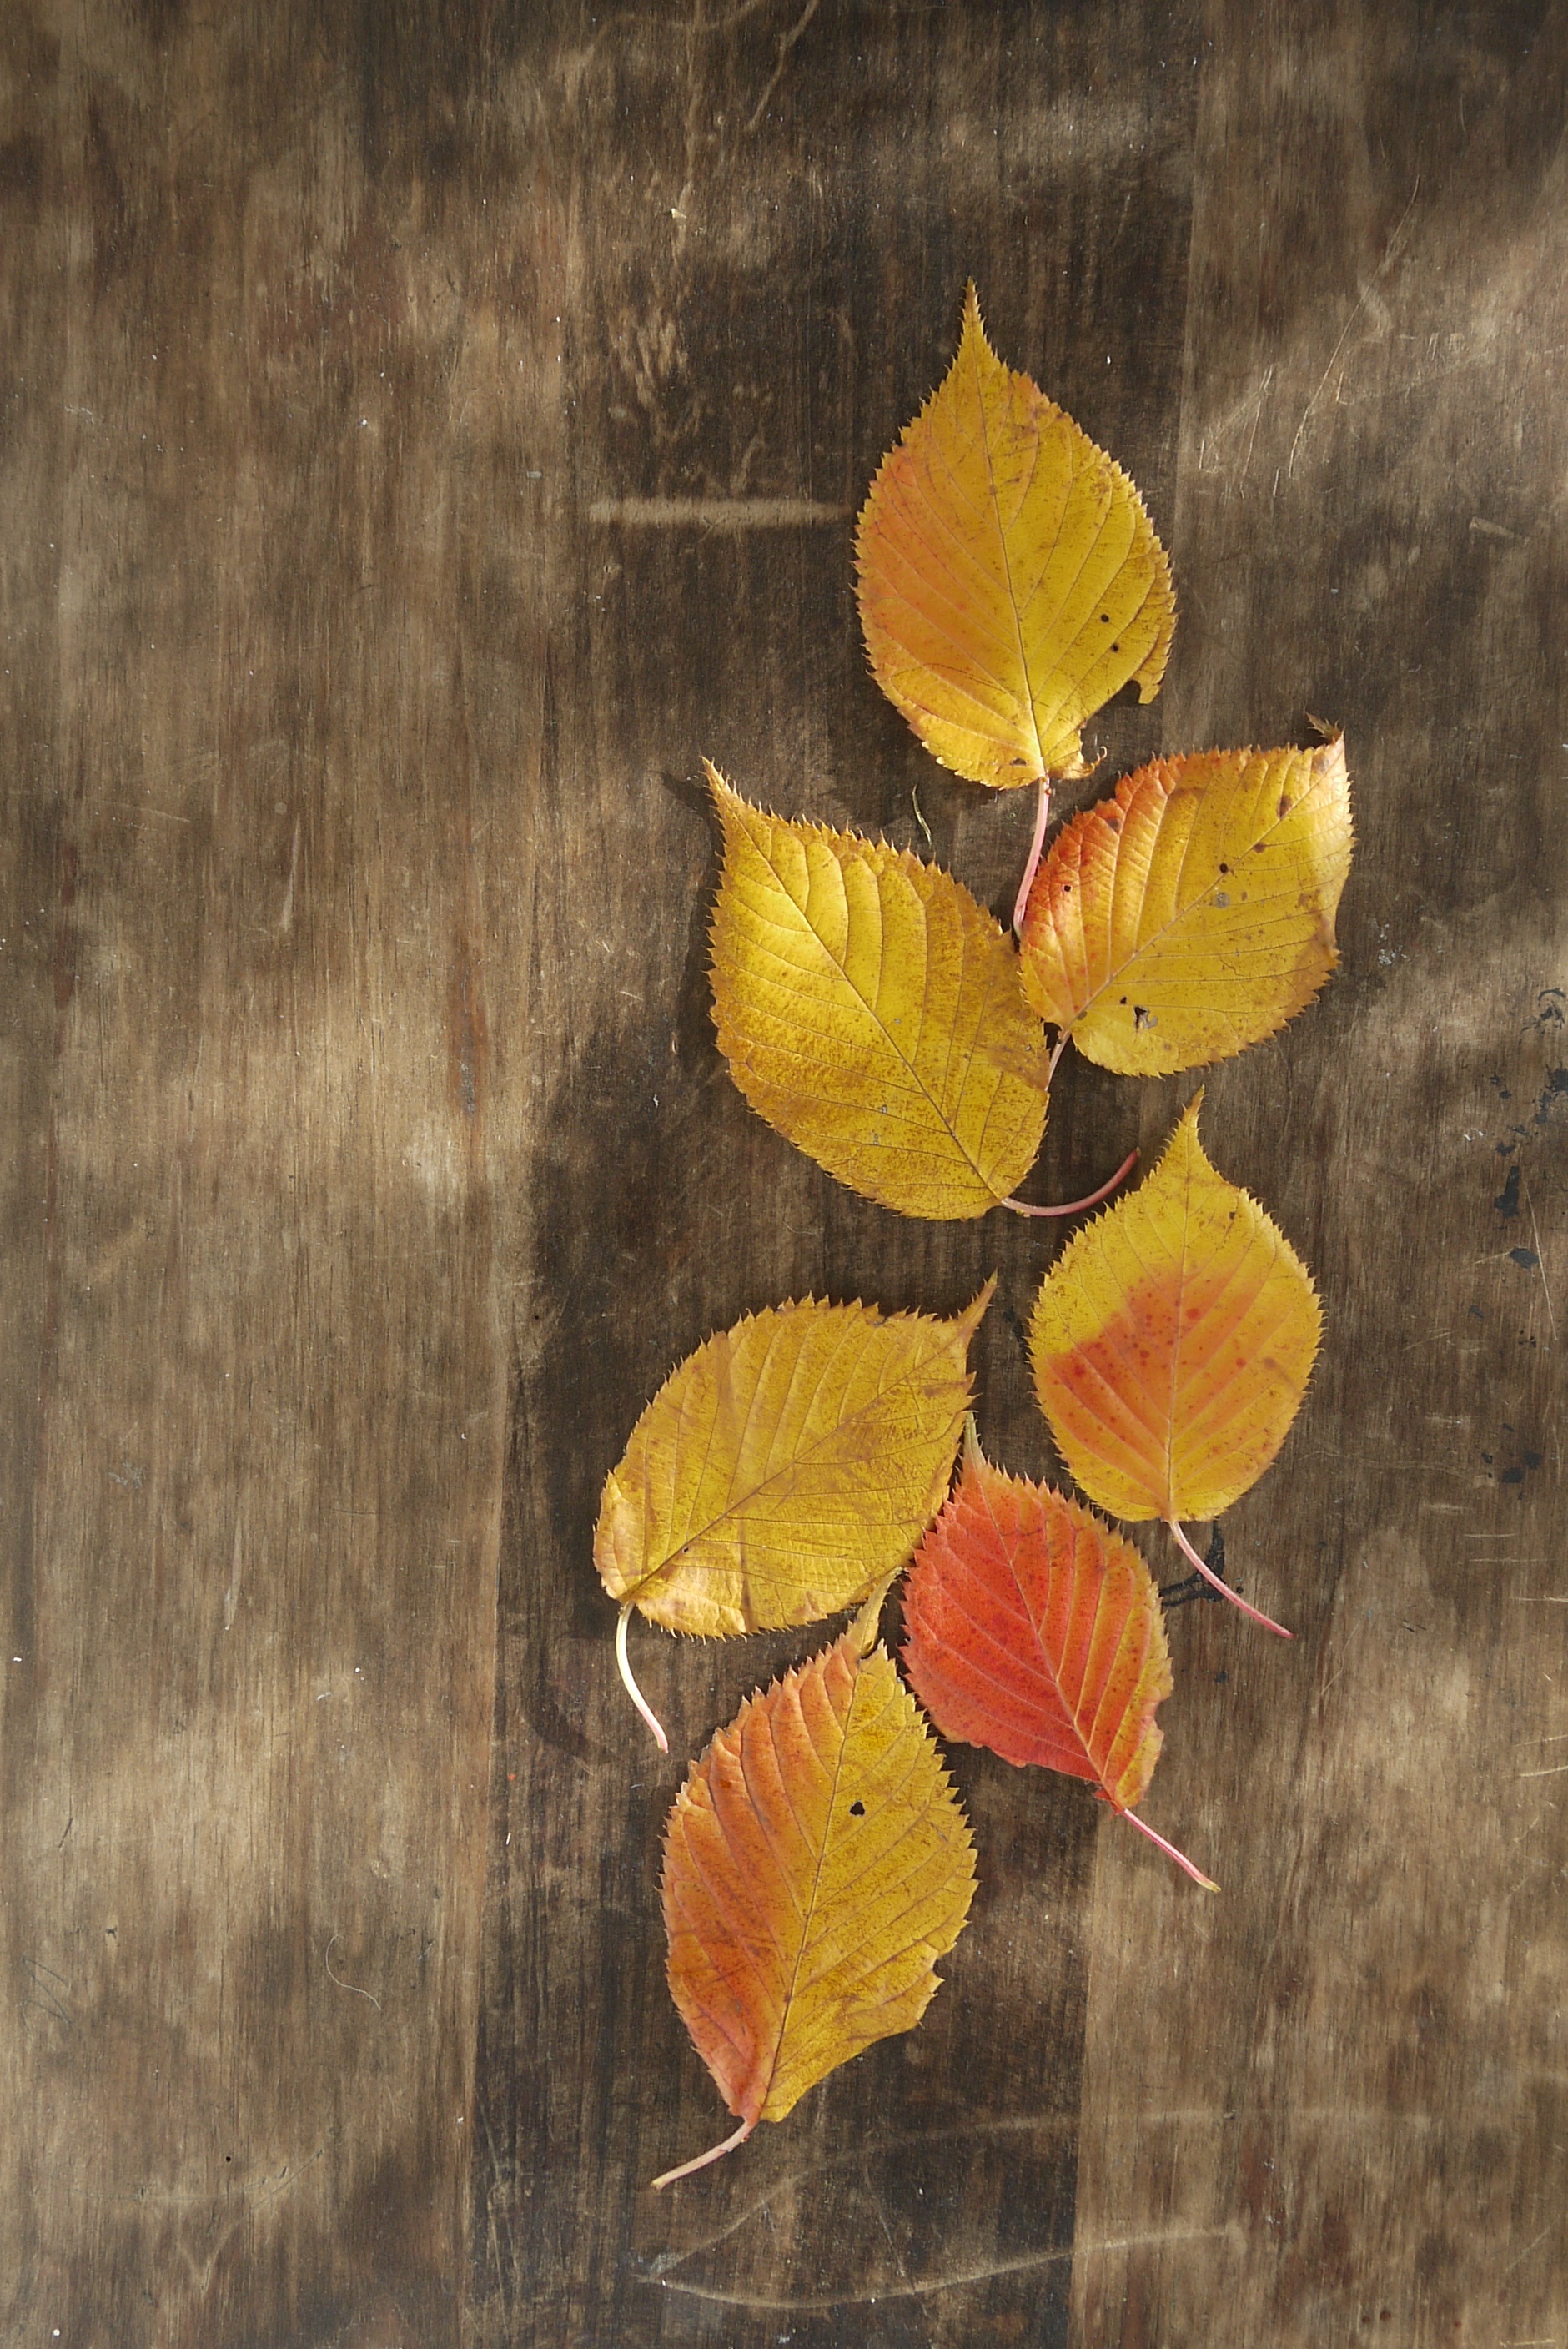
tree, nature, branch, plant, texture, leaf, flower, travel, orange, red, color, autumn, botany, colorful, yellow, flora, season, painting, bright, new zealand, new, nz, zealand, macro photography, modern art, flowering plant, still life photography, plant stem